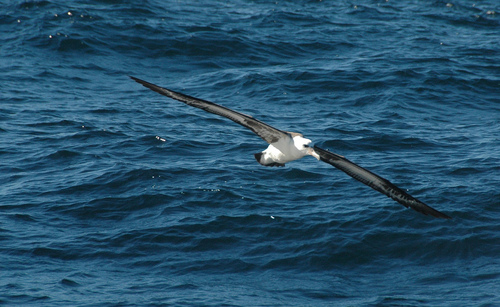
this is a bird, which is rather large and is white and black in color flying through the sky.
the bird has a white underbelly, black feathers in the wings, a large wingspan, and a white beak.
this bird is a large bird with dark gray wings with hints of light gray its body and head all all white, the beak is also white but with a black tip.
this bird has a white breast and crown, yellow bill and black tipped primaries.
this large black bird has a white throat, breast, and abdomen.
this bird has a long wingspan, a white belly, and a white crown
this bird has a white crown, throat, belly, and abdomen with black inner rectrices.
this particular bird has a white belly and breasts with a large black wingspan
this particular bird has a belly that is white and has black patches on it
this bird is black with white and has a long, pointy beak.
Species: Laysan Albatross